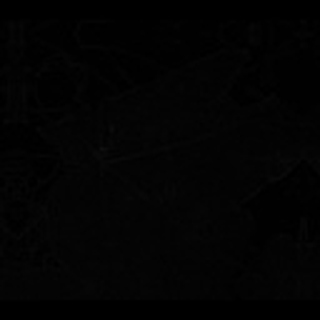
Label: cotton_target_spot